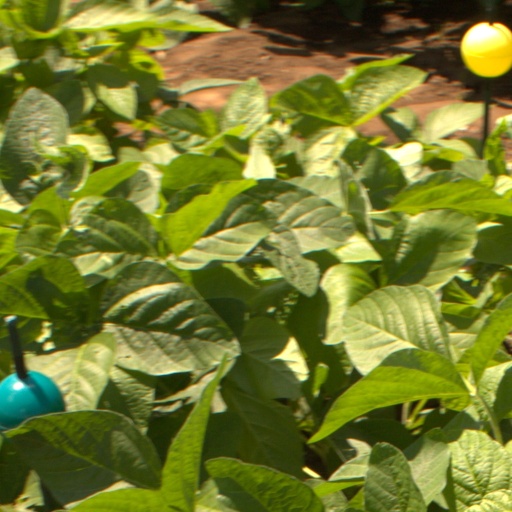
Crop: soybean